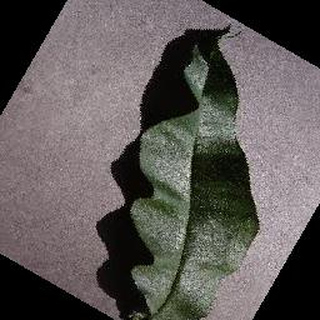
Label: healthy_peach